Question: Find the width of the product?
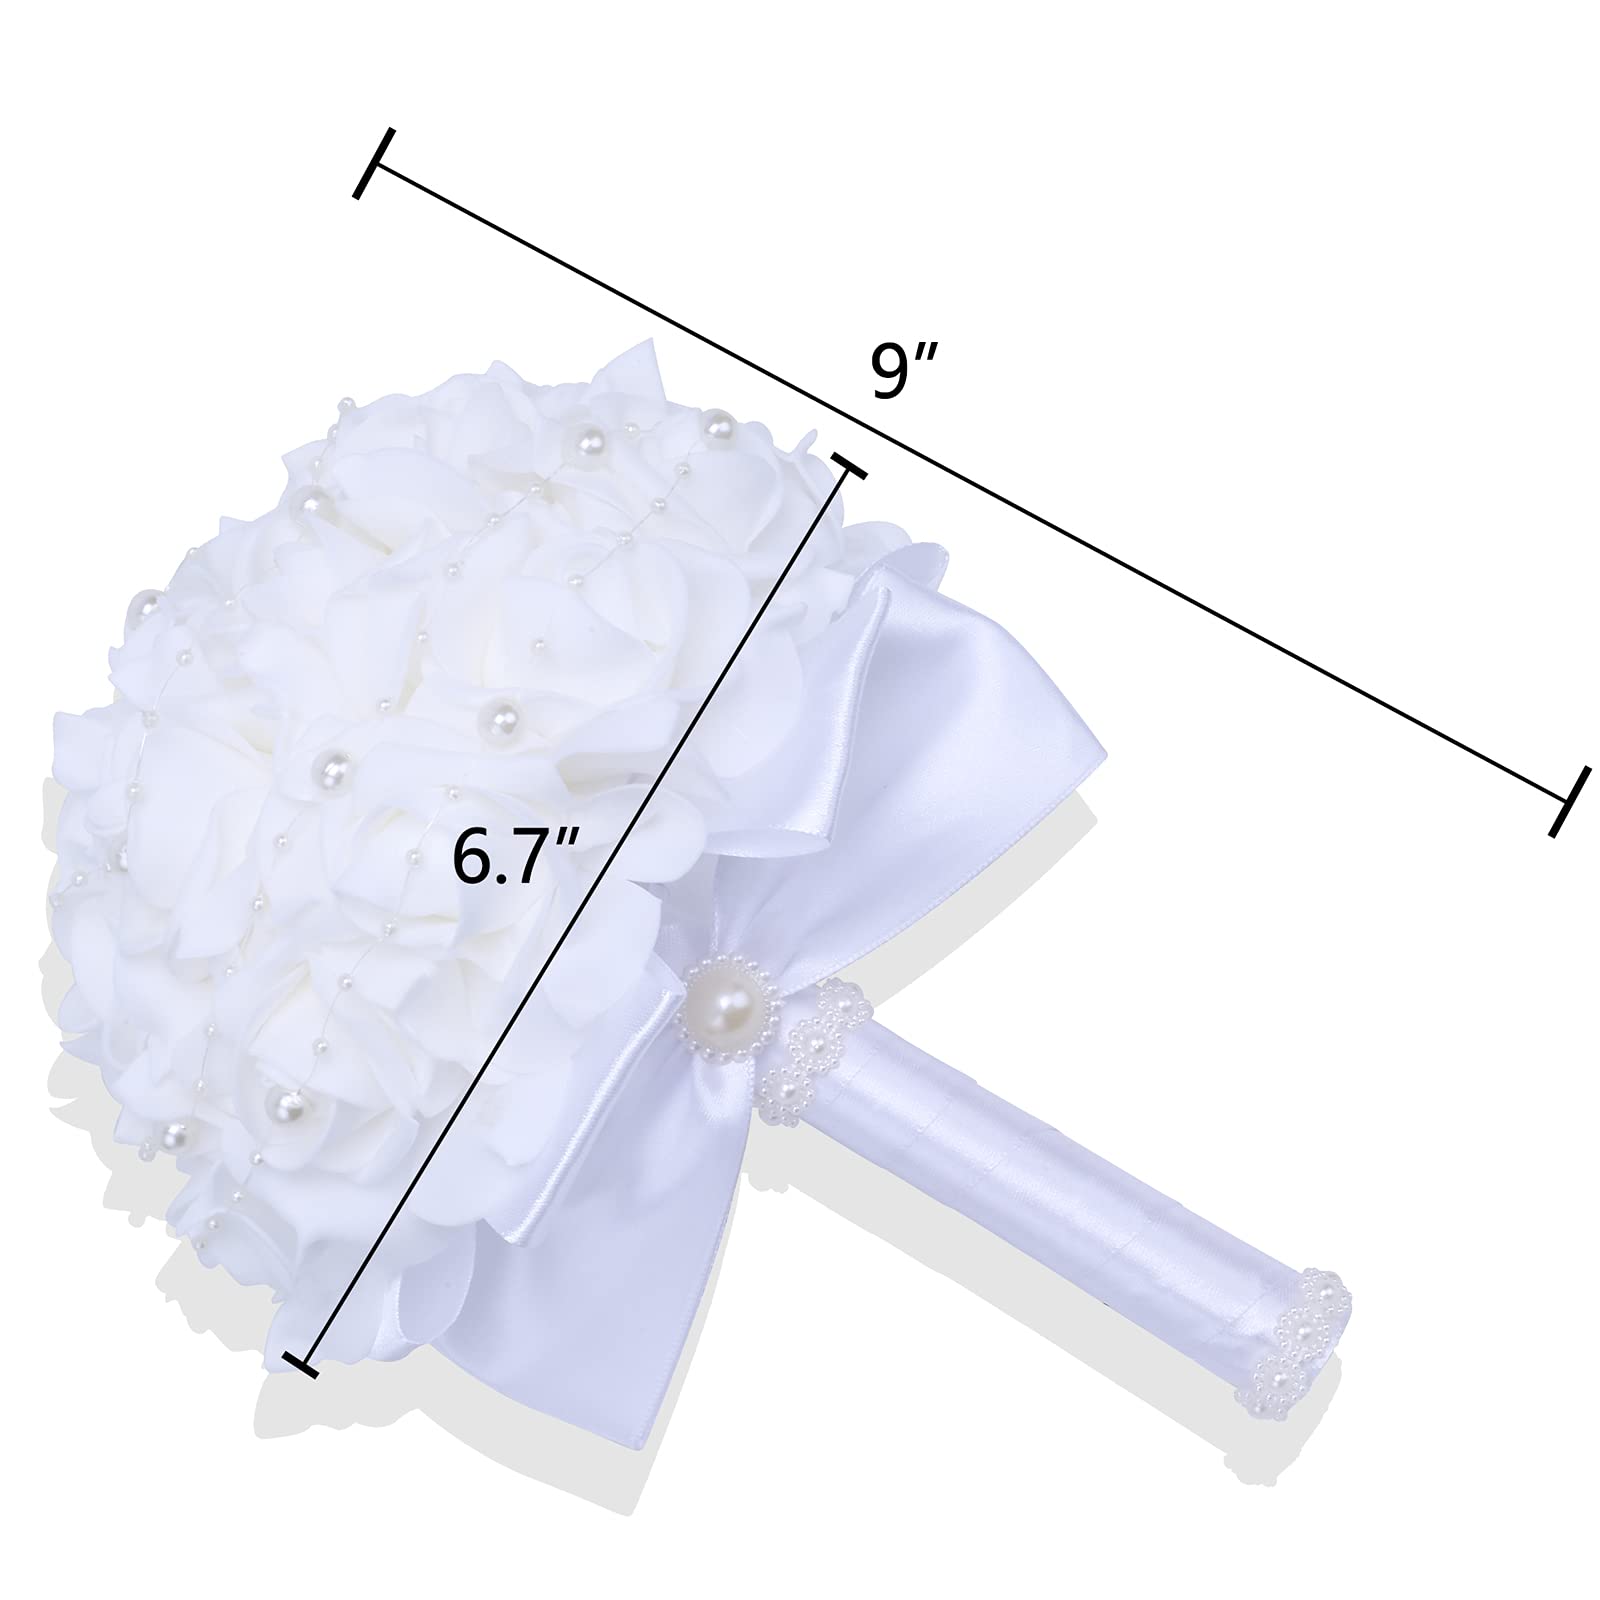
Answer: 9.0 inch